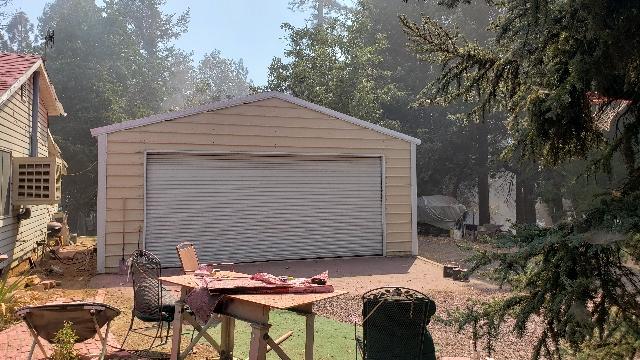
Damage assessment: no_damage